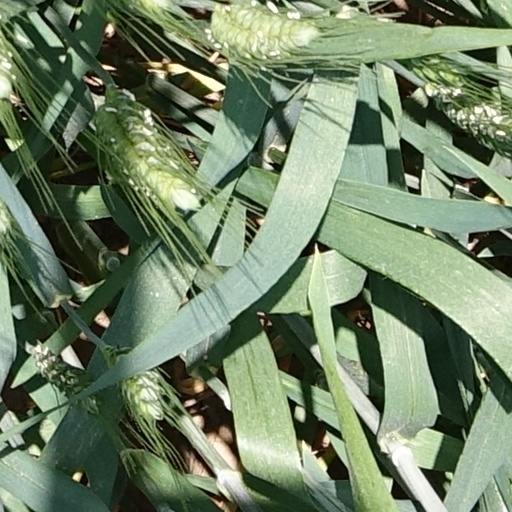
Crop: wheat